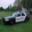
Label: automobile